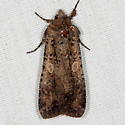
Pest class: cutworms